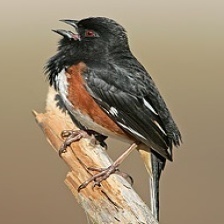
Species: EASTERN TOWEE
Scientific name: PIPILO ERYTHROPHTHALMUS